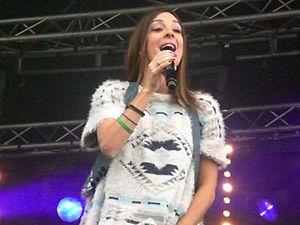
Ève Angeli lors d'un concert à Montigny-en-Gohelle (Pas-de-Calais), le 6 septembre 2015.